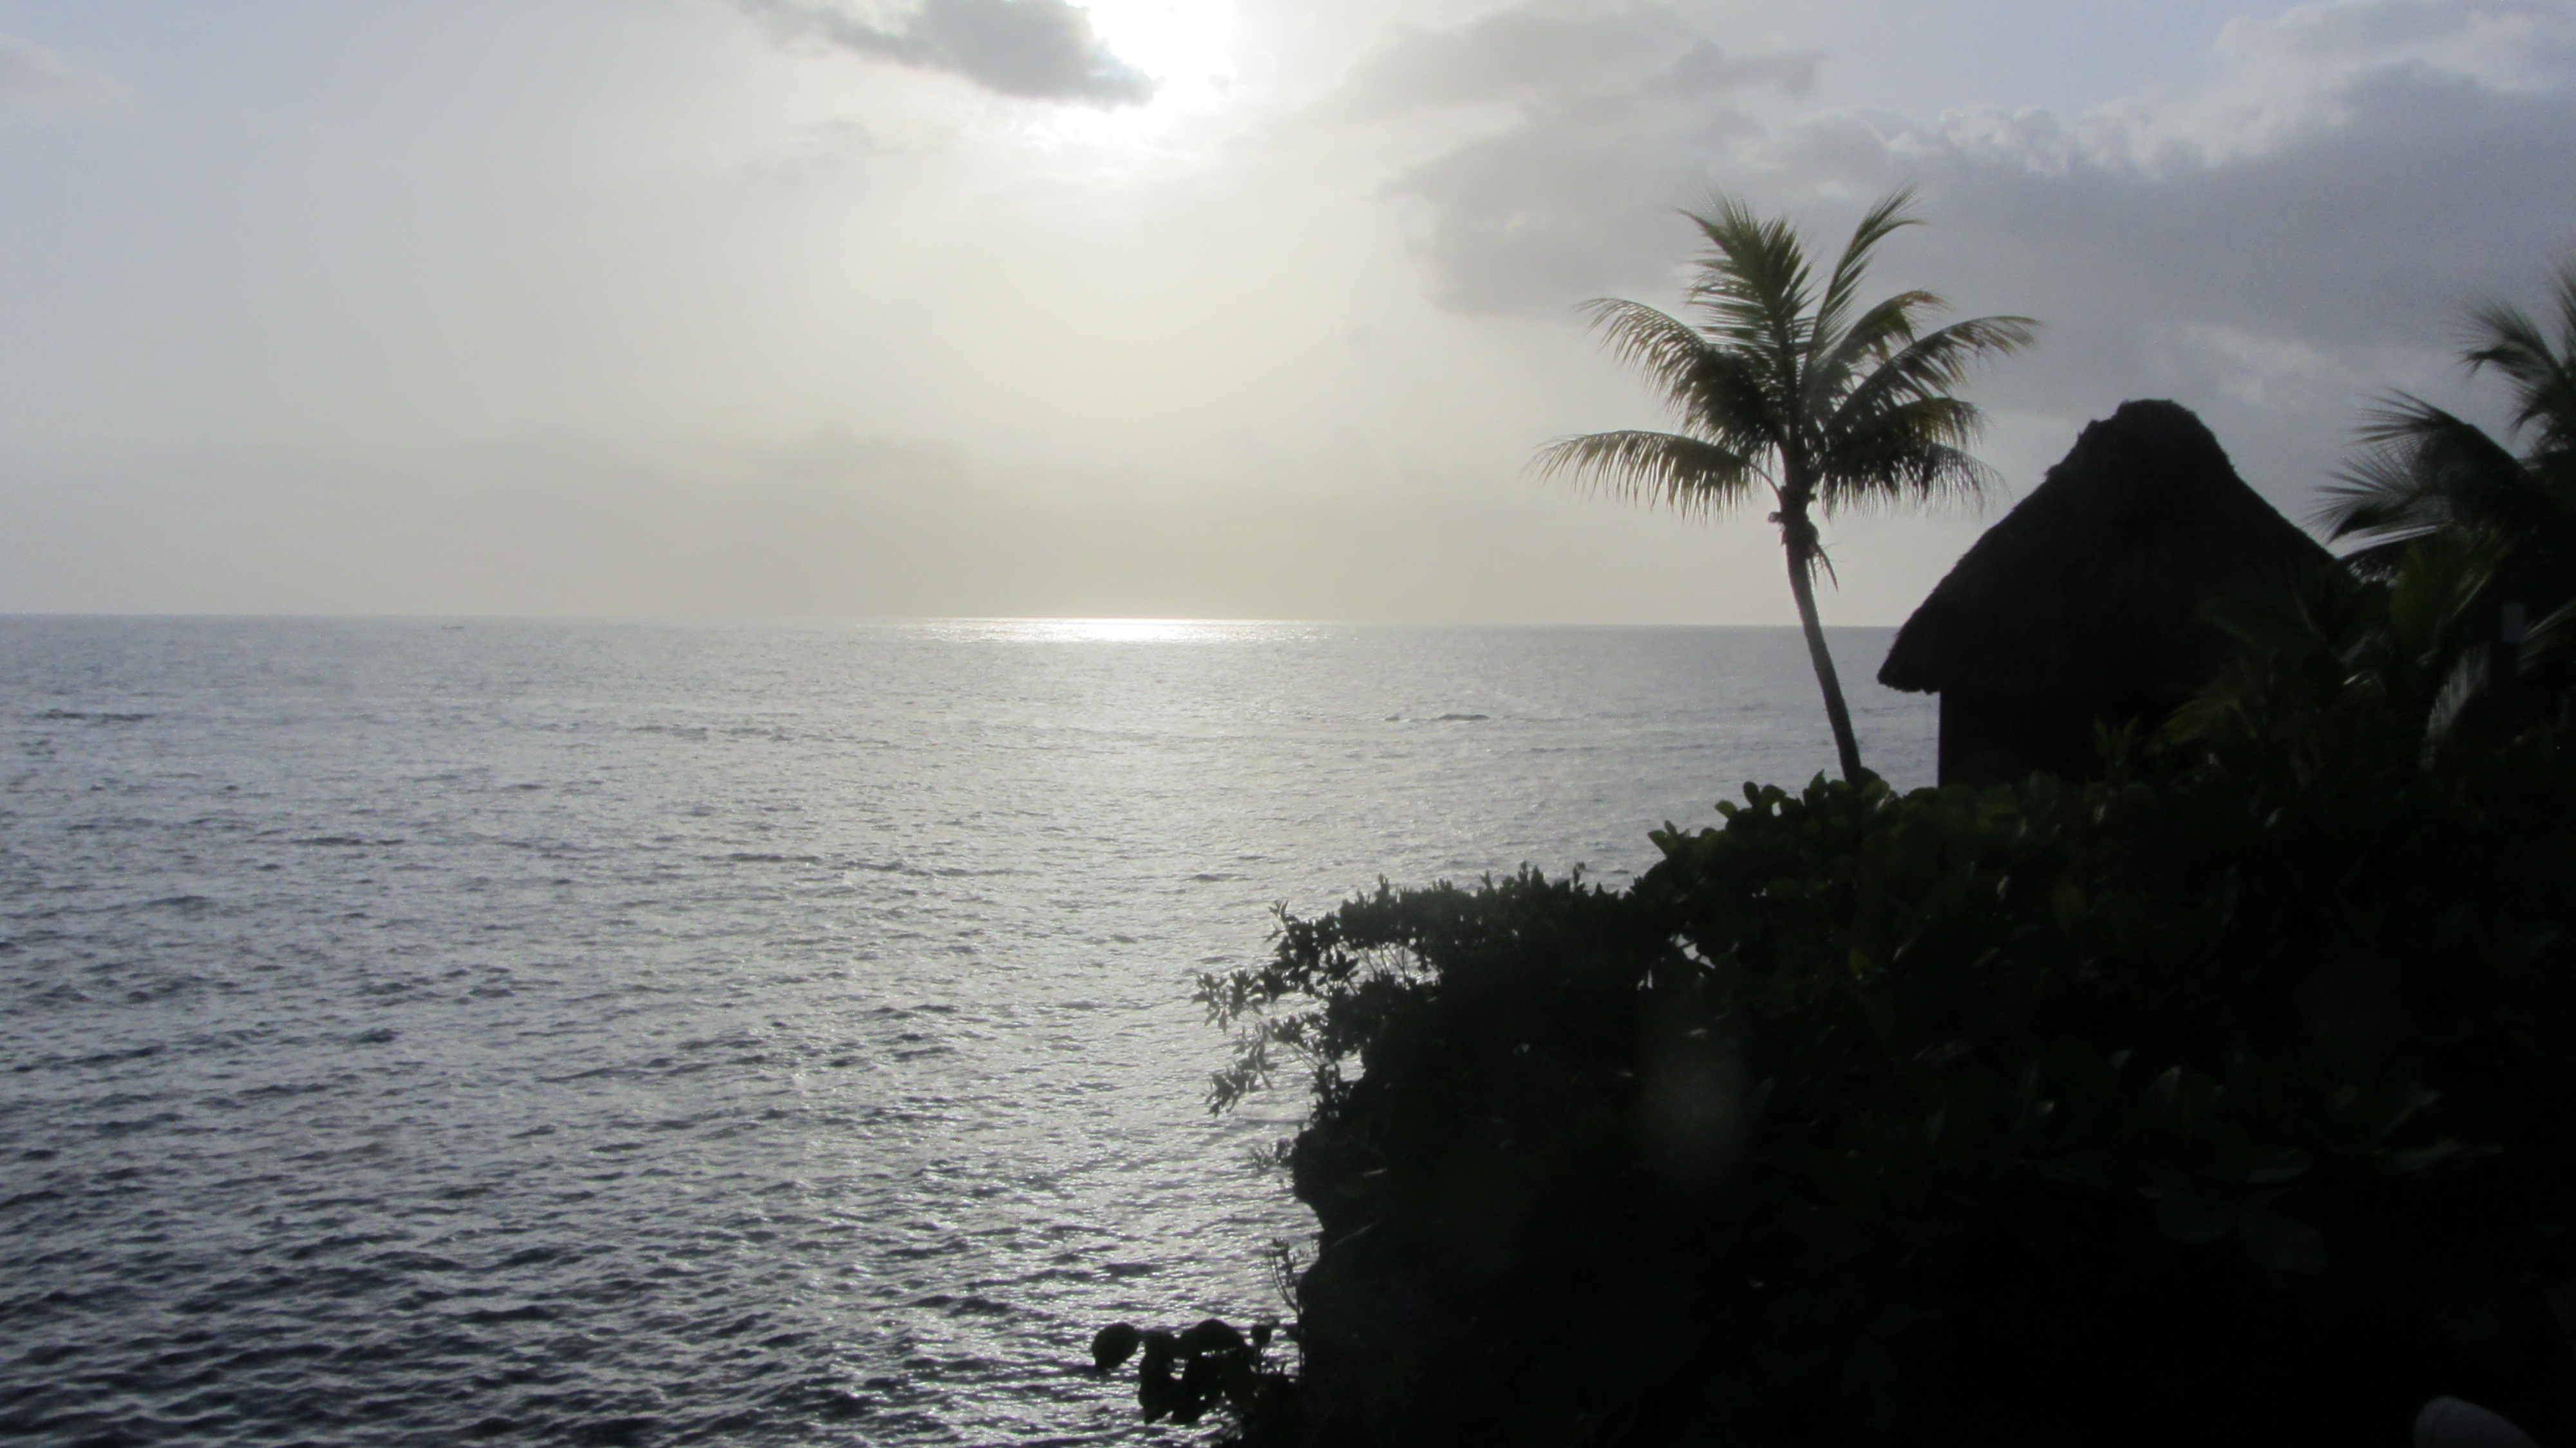
beach, sea, coast, ocean, horizon, cloud, sunset, sunlight, shore, wave, dusk, bay, body of water, atmospheric phenomenon